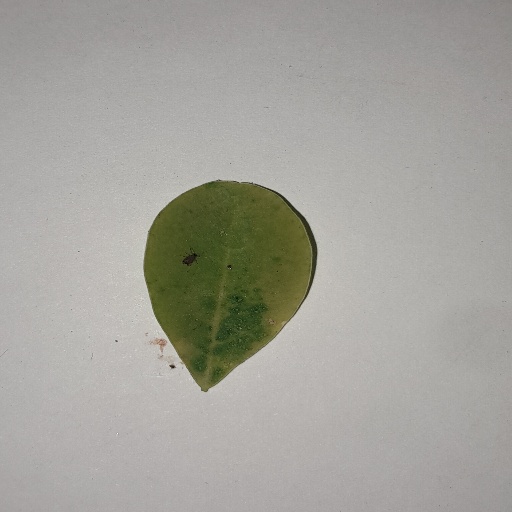
Species: Sojina
Leaf condition: Yellow Leaf